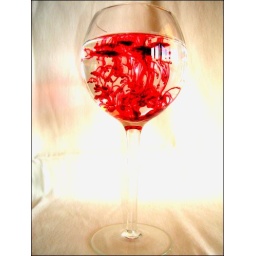
red food die in a wine glass of water, white background